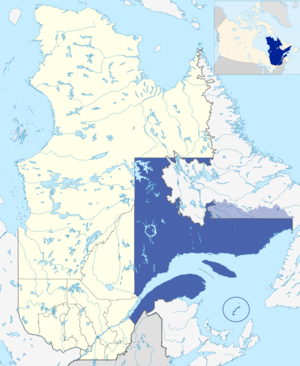
Carte du Québec maritime
Le Québec maritime décrit une zone géographique recouvrant les régions de l'Est du Québec possédant une façade maritime. Son territoire comprend : le Bas-Saint-Laurent, la Gaspésie, la Côte-Nord et les Îles de la Madeleine. Ces régions sont reliées entre elles par un réseau routier et des traversiers.